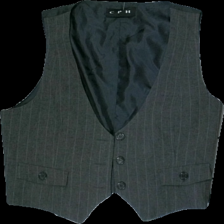
View: front
Type: Vest
Category: Ladies
Brand: Not in the list
Brand text on label: CPH
Colors: Brown
Material: 100% Poly
Pattern: Striped
Cut: Regular
Size: 42
Season: All
Price range: 50-100
Recommended usage: Reuse